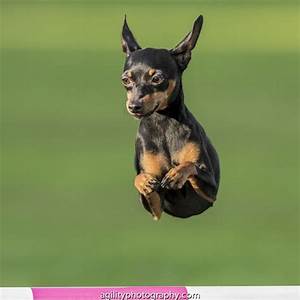
Label: dog